Operation Backfire (World War II)

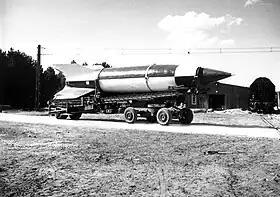
A4-Rocket of Operation Backfire near Cuxhaven (1945)

According to the Report on Operation Backfire, there were three Cuxhaven launches. Backfire Rocket One was prepared for launch on 1 October 1945, but did not function. Backfire Rocket Two was prepared for launch on 2 October 1945 and was launched without difficulty. The second Cuxhaven launch took place on 4 October 1945 with Backfire Rocket One. A third and final rocket was launched for representatives of the press and Allies on 15 October 1945 under the name Operation Clitterhouse. According to one site, there was a fourth launch on 17 October 1945 that reached an altitude of about .